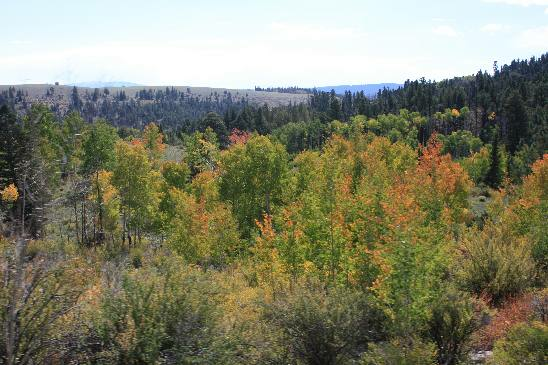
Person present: No